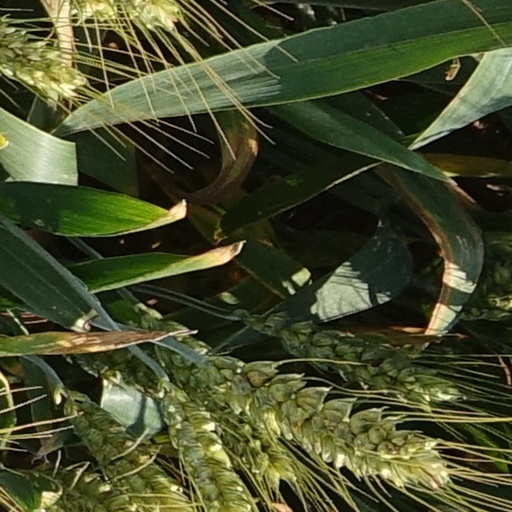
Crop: wheat